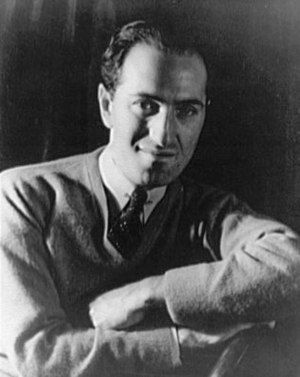
En amerikaner i Paris (film) / Indpilningen
George Gershwin i 1937. Portræt af Carl Van Vechten.
En Amerikaner i Paris er en amerikansk filmmusical fra 1951 instrueret af Vincente Minnelli. Filmen er baseret på George Gershwins musikkatalog. Filmens titel er også titlen på et af hans mest berømte kompositioner fra 1928. Georges bror Ira skrev lyrikken til filmen.